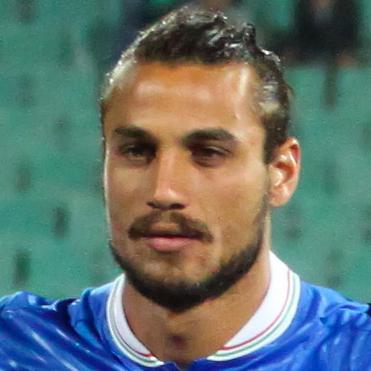
Age: 25